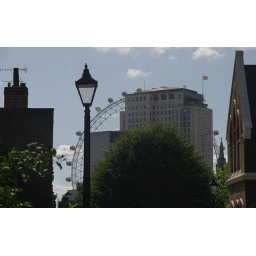
The London Eye peeks out from behind a tower book and streetlamp in London's SE1.